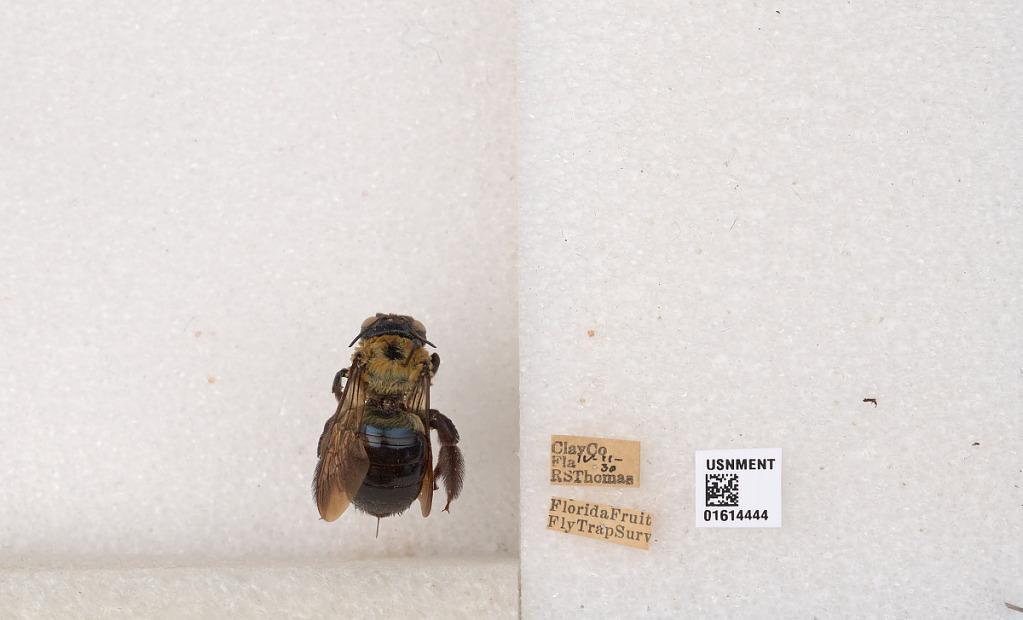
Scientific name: Xylocopa (Xylocopoides) virginica virginica (Linnaeus)
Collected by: R. Thomas
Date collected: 1930-4-2
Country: United States
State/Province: Florida
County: Clay
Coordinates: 29.9831, -81.8579